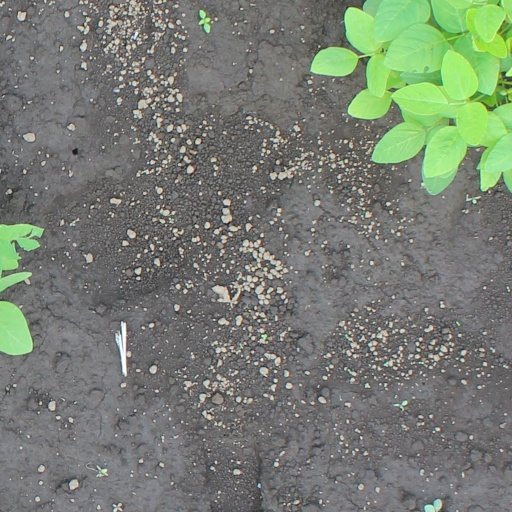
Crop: soybean